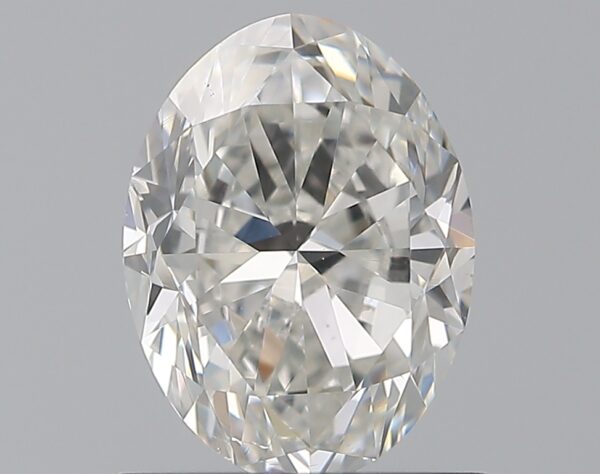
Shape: oval
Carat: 1
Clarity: SI1
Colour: F
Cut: EX
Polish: EX
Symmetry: VG
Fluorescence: N
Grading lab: GIA
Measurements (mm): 7.47 x 5.56 x 3.55